The Black Cat (short story)

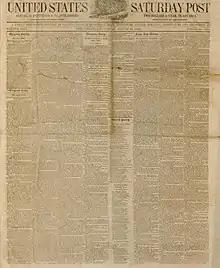
First appearance in the "United States Saturday Post", August 19, 1843, front page, Philadelphia

"The Black Cat" was first published in the August 19, 1843, issue of "The Saturday Evening Post". At the time, the publication was using the temporary title "United States Saturday Post". The story was reprinted in "The Baltimore Sun" and "The Pensacola Gazette" that same year. Readers immediately responded favorably to the story, spawning parodies including Thomas Dunn English's "The Ghost of the Grey Tadpole".